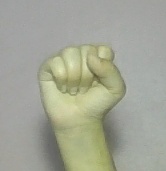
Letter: saad